Kobayashi Station (Chiba)

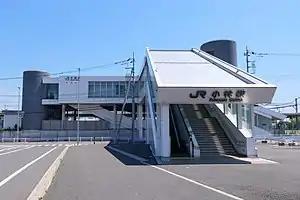
Kobayashi Station in May 2021

is a passenger railway station located in the city of Inzai, Chiba Prefecture Japan, operated by the East Japan Railway Company (JR East).